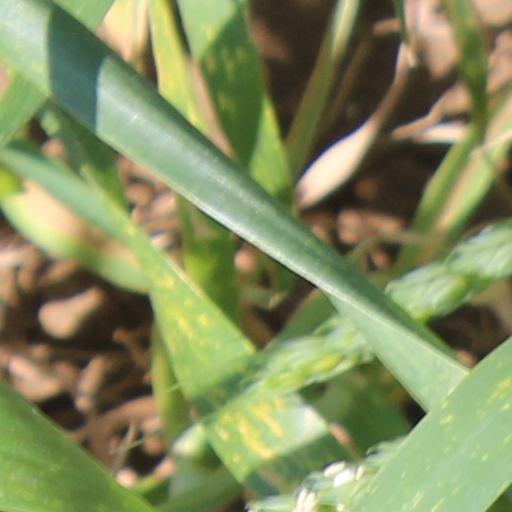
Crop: wheat